Msheireb Downtown Doha

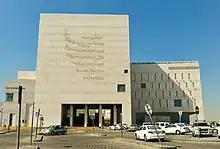
Qatar National Archives building in the Diwan Amiri Quarter

The master plan comprises six distinct phases. The first phase, referred to as the 'Diwan Amiri Quarter', currently under construction, features a combination of three major government buildings including the National Archive, along with heritage sites, a museum and an Eid Prayer Ground.